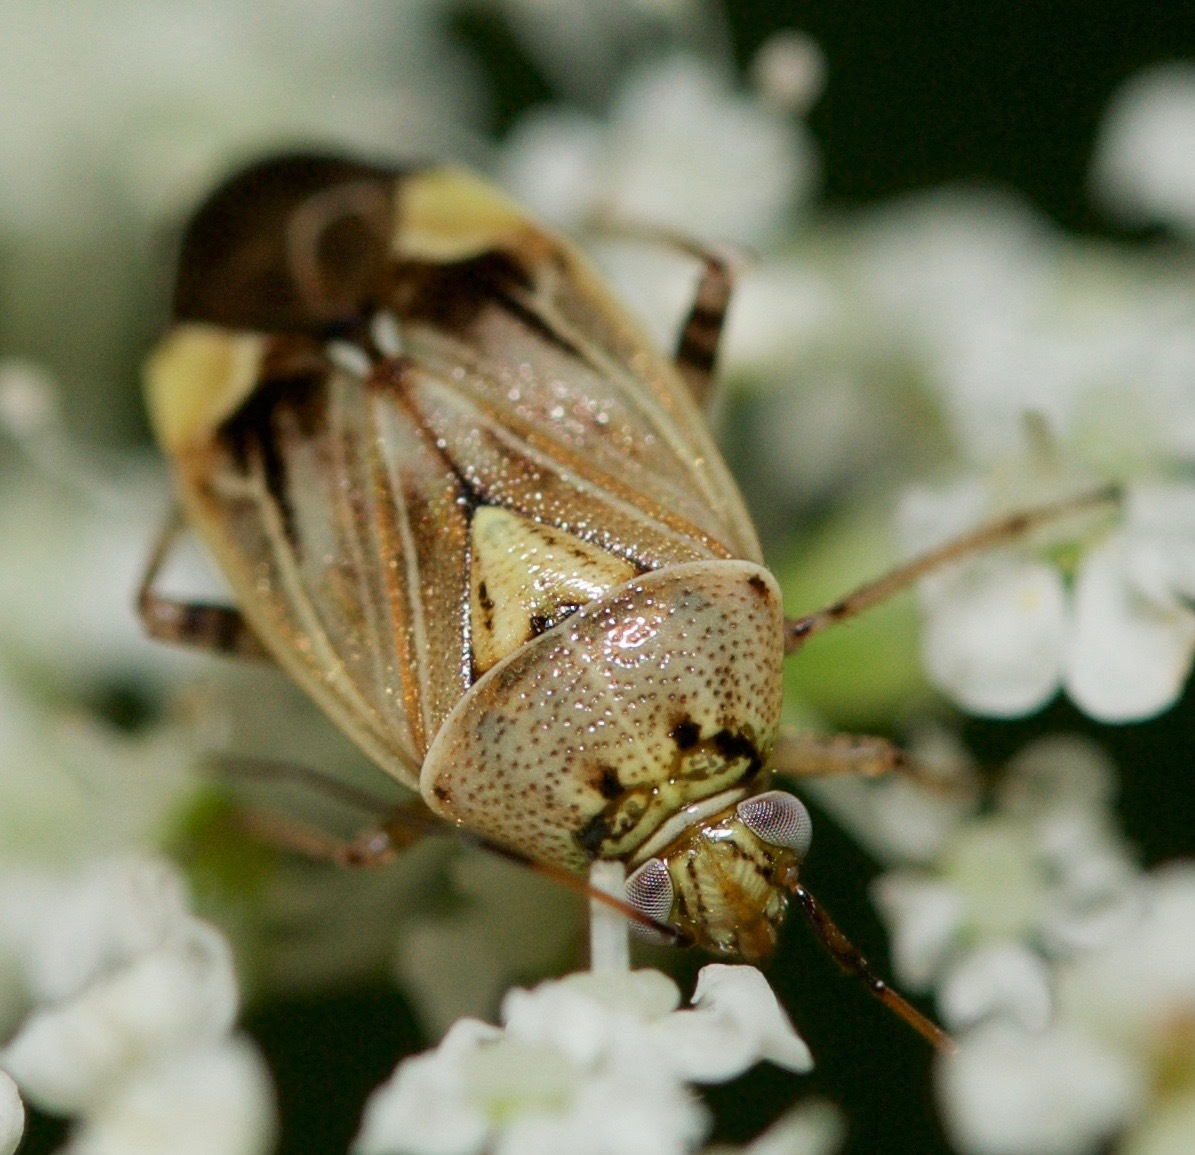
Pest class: lygus_bug